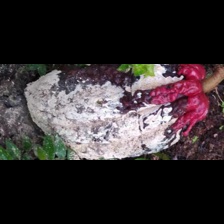
Label: moniliophthora